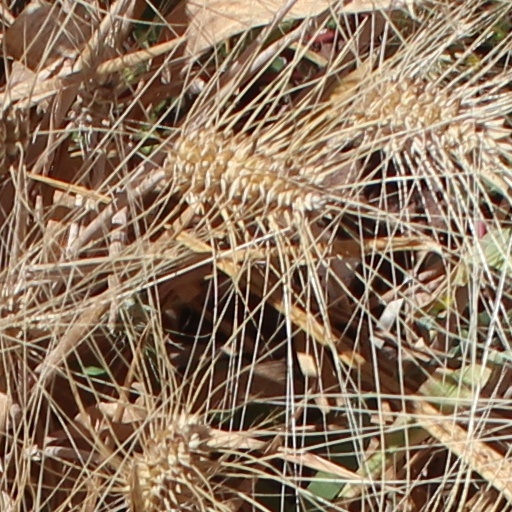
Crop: wheat